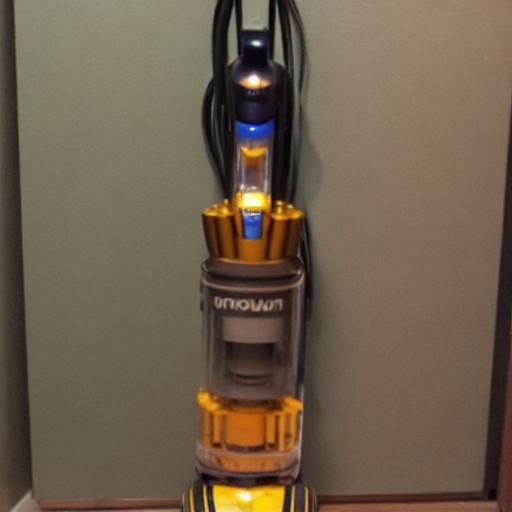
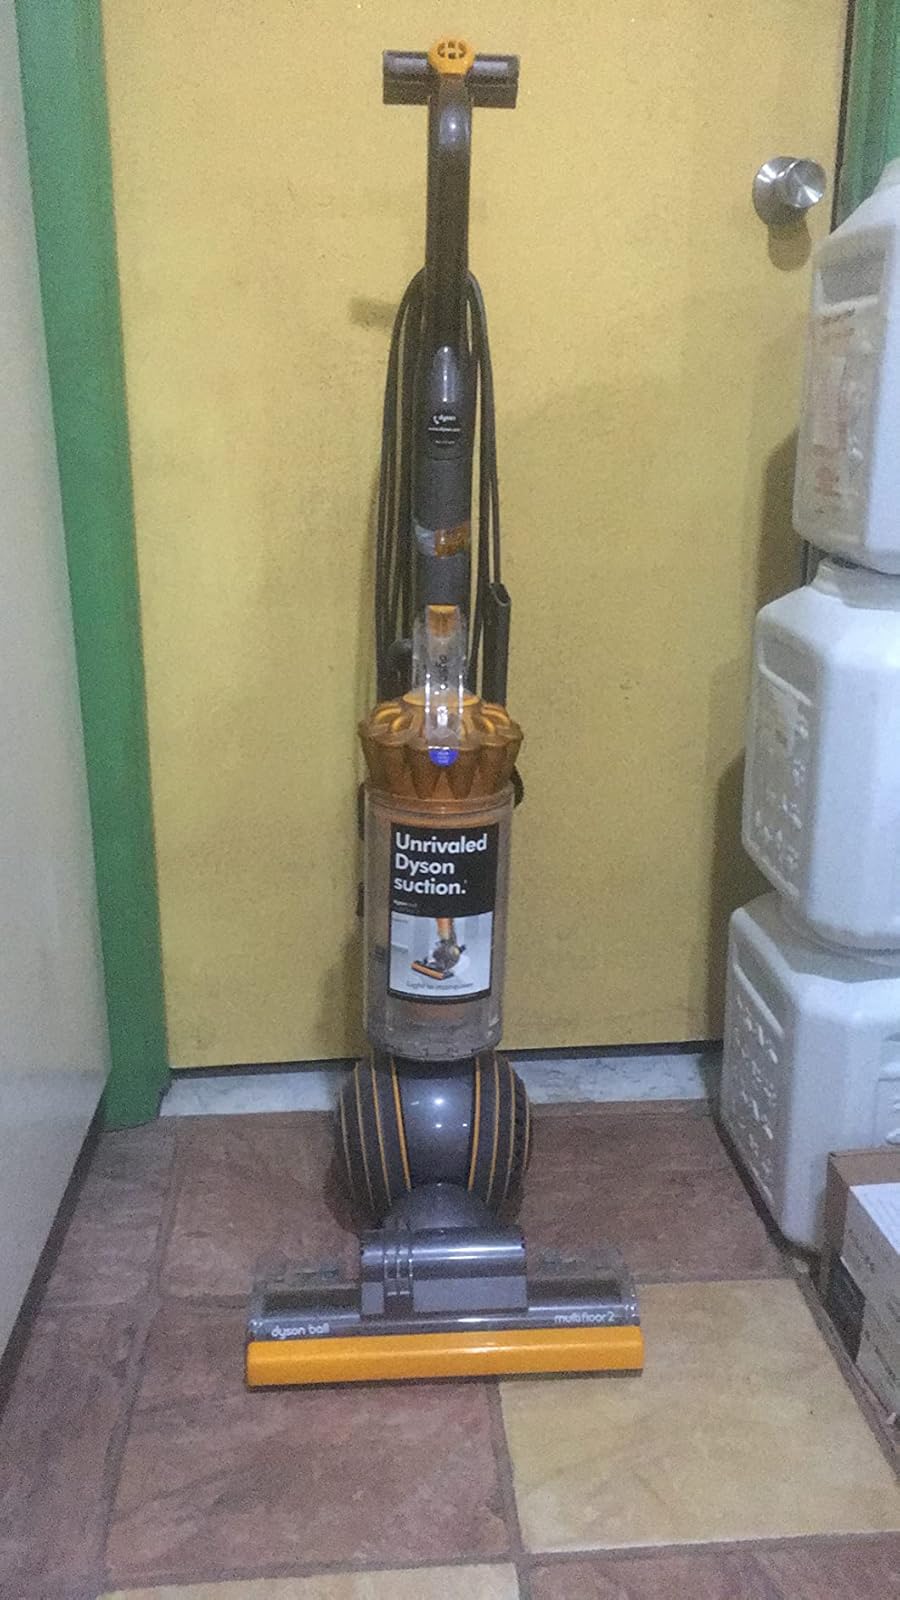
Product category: items_vacuum
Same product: no